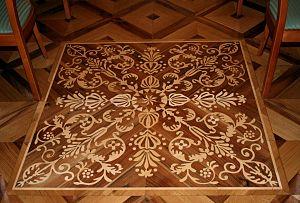
Les bois d'ébénisterie, souvent nommés bois précieux, peuvent être des bois des régions tempérées ou des bois tropicaux. Ils sont utilisés en ébénisterie, lutherie, marqueterie, sculpture sous forme de bois massif, feuillets ou bois de placage. Le caractère précieux, variable suivant les époques, fait référence à leurs propriétés, leur rareté et leur prix. On les distingue généralement des bois plus courants tels que le frêne, le sapin, l'épicéa ou le peuplier, le pin, le cèdre rouge et des bois rouges tropicaux dits exotiques, comme le sipo.